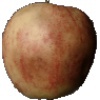
Label: red_apple